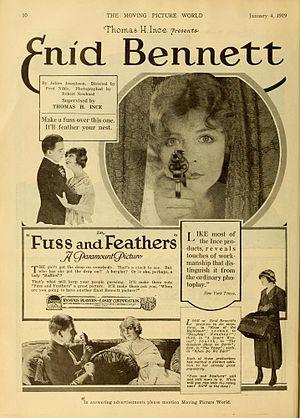
Enid Bennett est une actrice d'origine australienne, née à York le 15 juillet 1893, et morte à Malibu le 14 mai 1969.